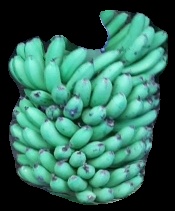
Variety: pachbale
Grade: grade1